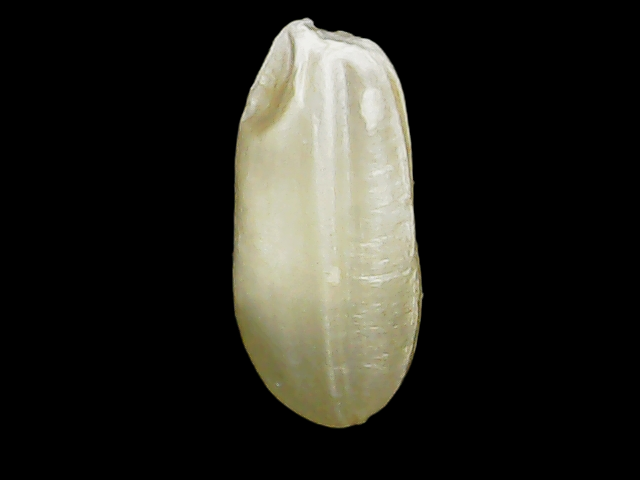
Rice variety: Binadhan10